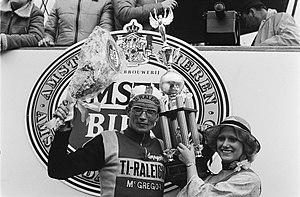
TI-Raleigh est une équipe cycliste néerlandaise qui a existé de 1967 à 1983. À ses débuts et jusqu'en 1974, l'équipe court avec une licence britannique. La formation est présente dans le peloton professionnel de 1972 à 1983.
La 13ᵉ édition de la course cycliste, l'Amstel Gold Race a eu lieu le 25 mars 1978 et a été remportée par le Néerlandais Jan Raas pour la deuxième année consécutive.